Isko Moreno

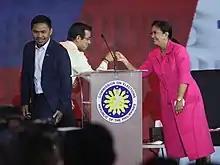
Moreno (center) with fellow presidential aspirants Leni Robredo (right) and Manny Pacquiao (left) during the closing moments of the 2nd "PiliPinas Debates 2022"

Moreno ordered the demolition of illegally built structures, including government edifices, that impeded the movement of motorists and pedestrians. His cleanup drive of Manila North Cemetery after All Souls' day garnered attention online and spurred a nationwide implementation of the same approach to city decongestion.